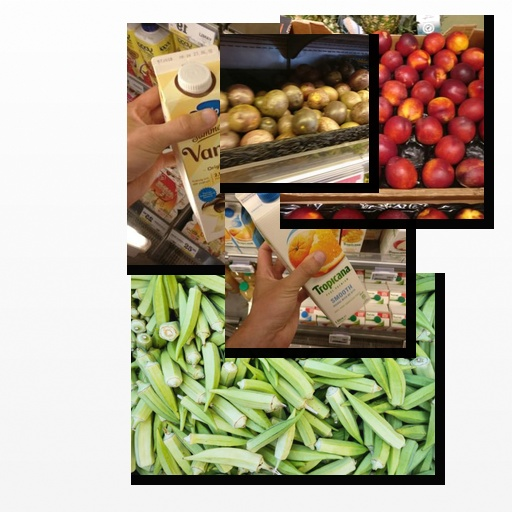
Food items: passion_fruit, nectarine, okra, mixed_juice, vanilla_yogurt